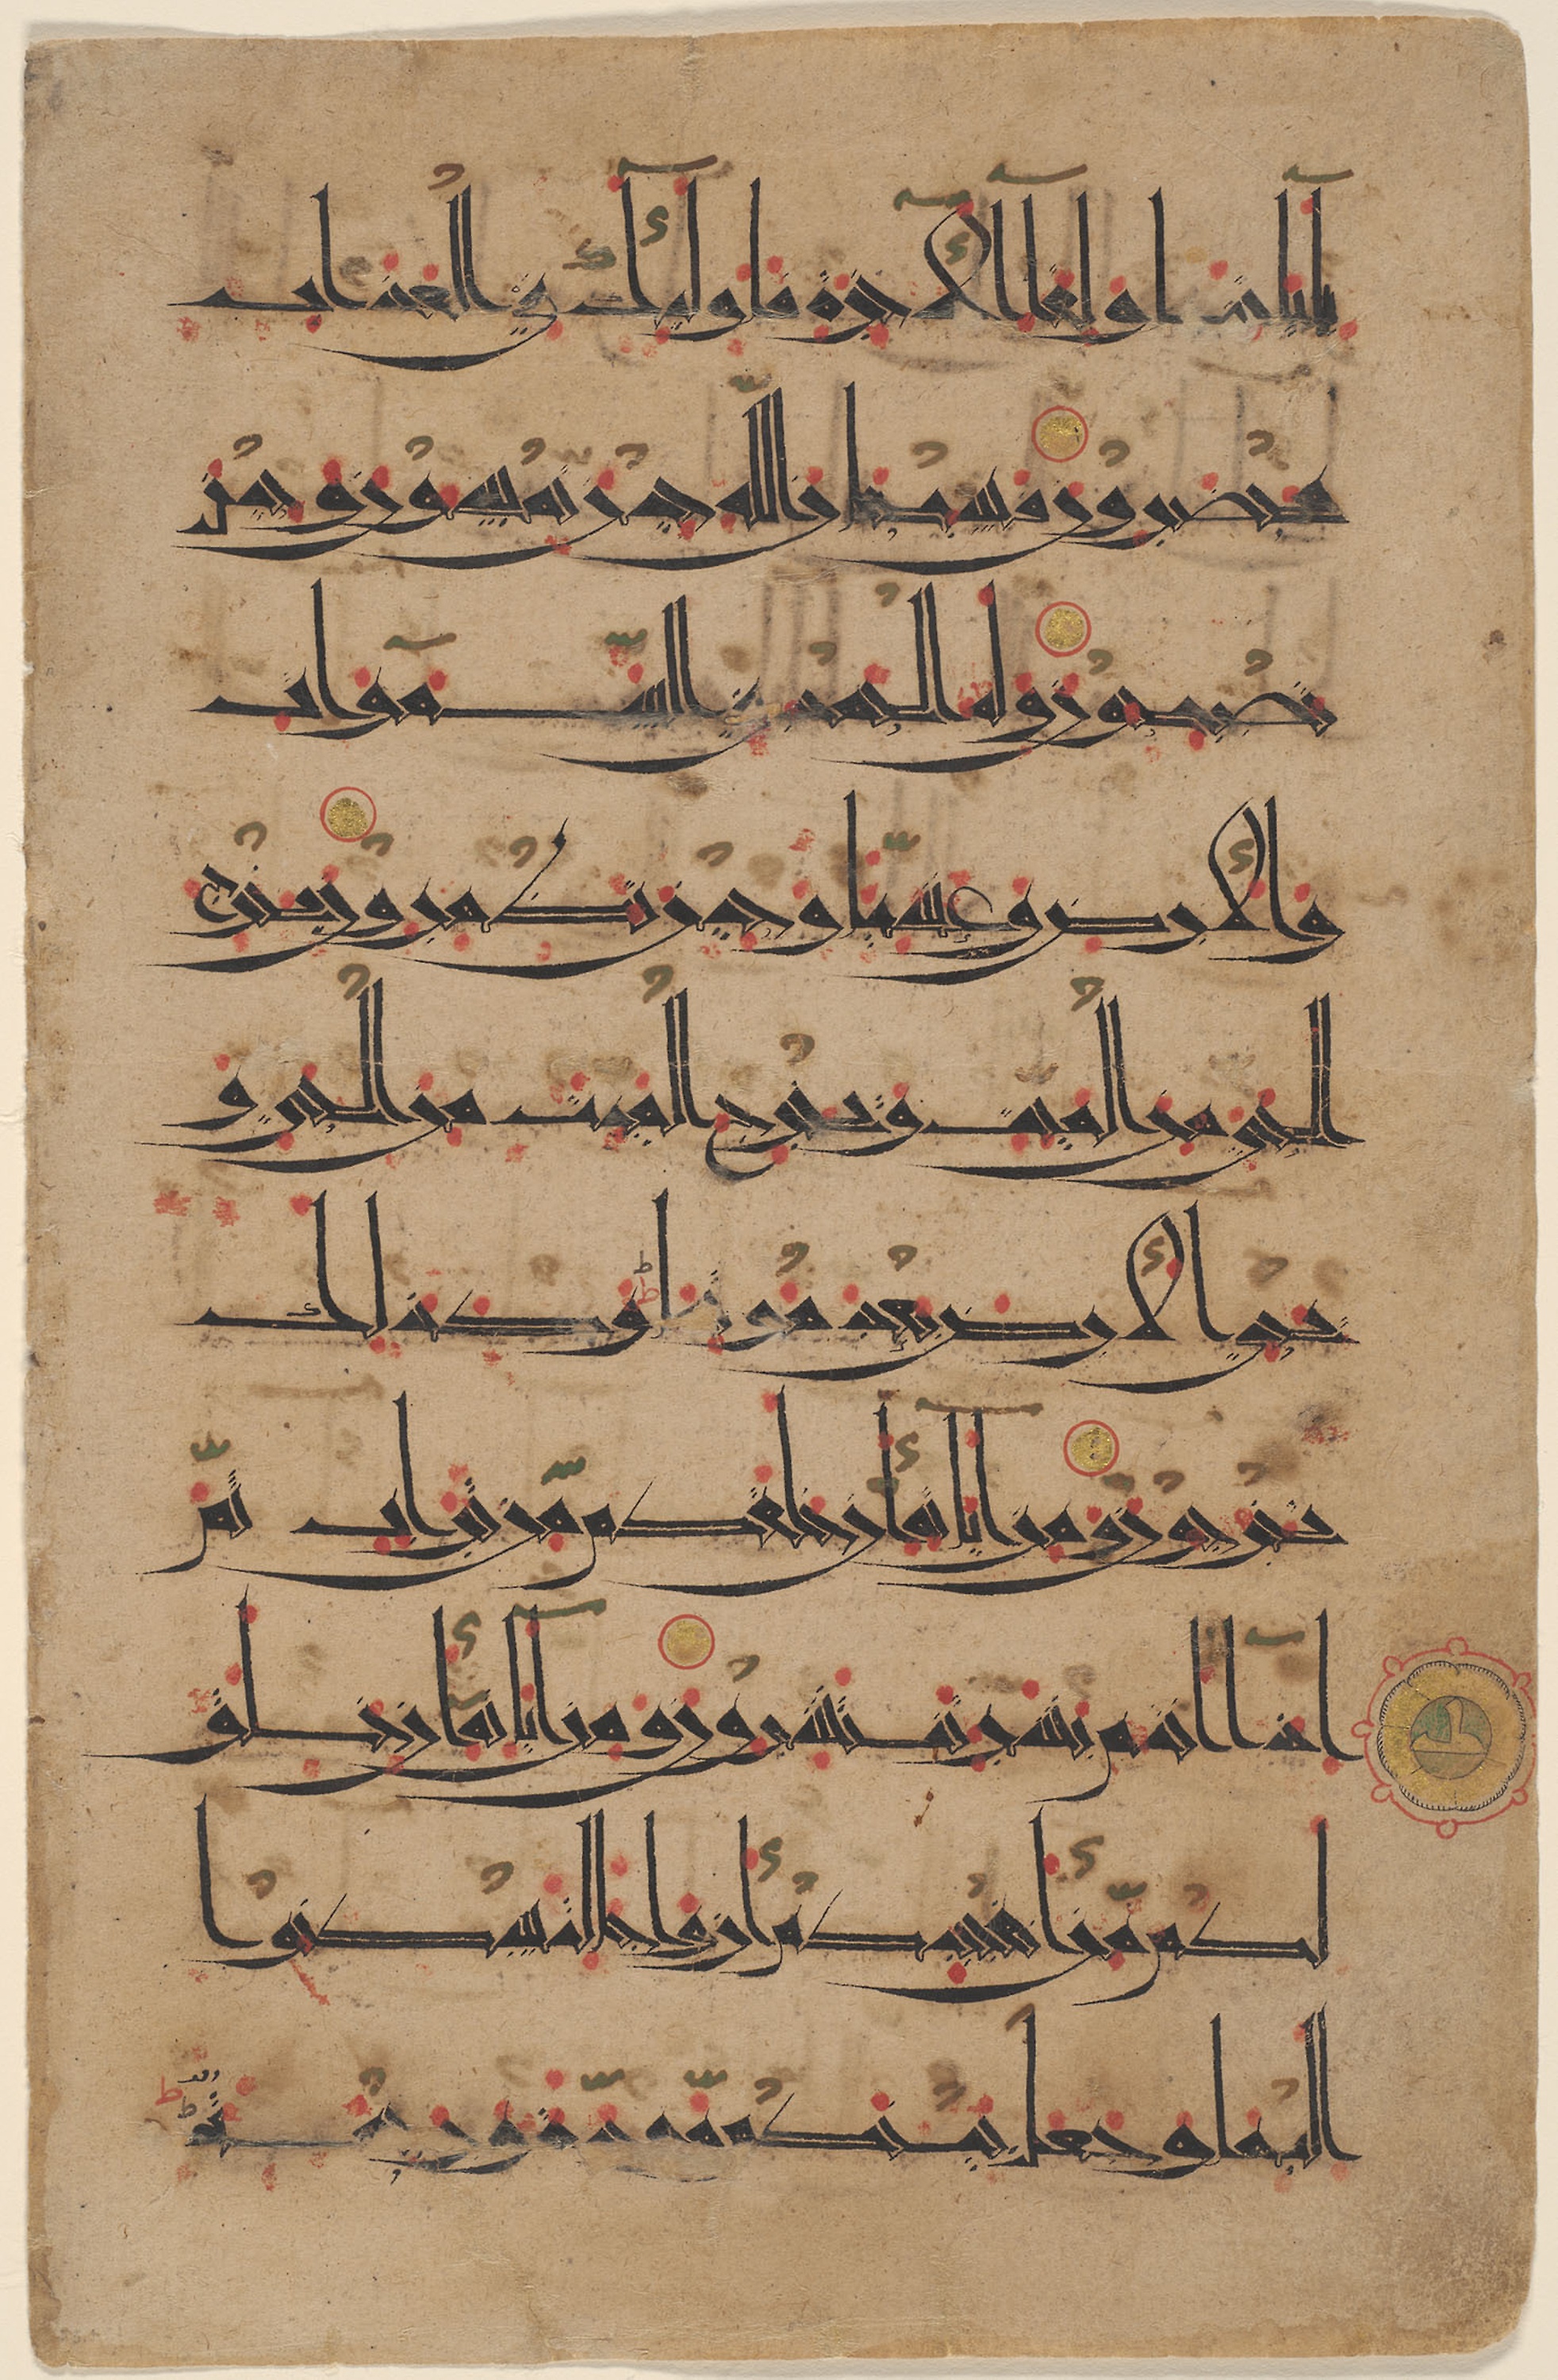
text, handwriting, font, writing, paper, document